Edgar A. Bras

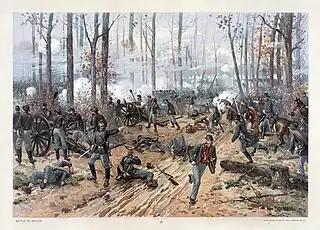
Thure de Thulstrup's illustration of the April 6, 1862 Battle of Shiloh, Tennessee.

Engaged with his regiment in several of the most intense actions of the American Civil War, he was wounded multiple times in combat. On April 6, 1862, he sustained a bullet wound to his upper thigh while fighting with his regiment in the Battle of Shiloh, Tennessee. Because surgeons elected not to remove the projectile, he carried the bullet around with him in his leg for the remainder of his life. In recognition of his service to the regiment, he was subsequently promoted to the rank of Fourth Corporal on September 29, 1862. He was then wounded a second time during the second Battle of Corinth, Mississippi, on October 4, 1862. That bullet struck him in the head and lodged behind his left eye.